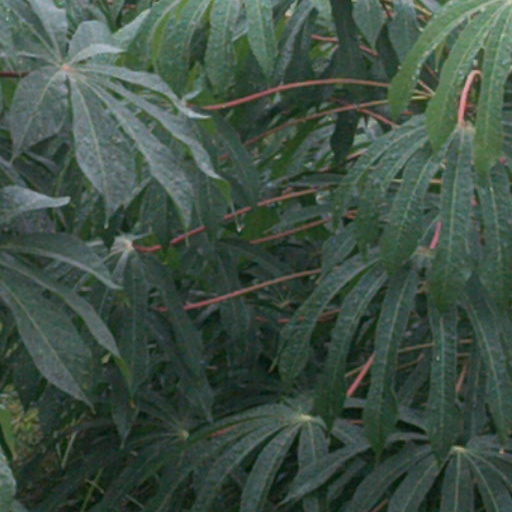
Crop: cassava